History of Suresnes

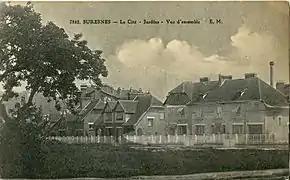
Houses within the garden city.

The existence of this well is attested as far back as the 15th century; it was a meeting place for young boys and girls, who drew water and took oaths of love. Members of the "d'Estrées" family did own a house in Suresnes, but only in the 18th century. In tribute to this history, a guinguette was renamed “"À la Belle Gabrielle"” in the 19th century, featuring a fresco by Paul Chocat in the dining room, depicting the king wooing the young woman. "Avenue de la Belle-Gabrielle", for its part, recalls the memory of this establishment, now destroyed, which played on this episode to attract customers, as evidenced by a poster preserved in the "Musée de Suresnes", featuring a young girl and captioned as follows: “He loves me because he takes me to dinner at "La Belle Gabrielle".”